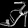
Label: Sandal